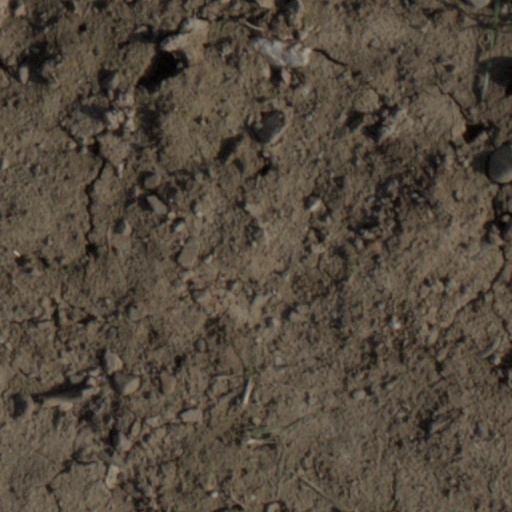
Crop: wheat